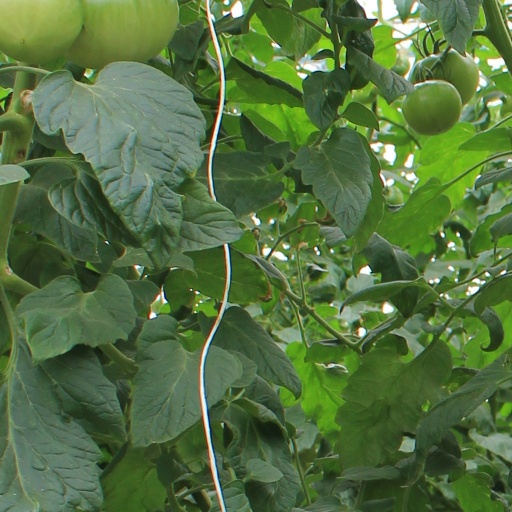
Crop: tomato